Eric Abidal

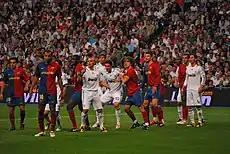
Abidal (far right) playing against Real Madrid.

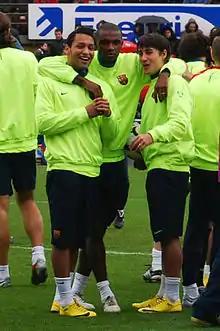
Abidal (center) with Jeffrén Suárez (left) and Bojan Krkić during a training session with Barcelona.

On 29 June 2007, Abidal signed a four-year contract with FC Barcelona for €9 million, after repeatedly stating that he would not return to training with Lyon if he was not allowed to move. He was given the number 22 jersey, as the number 20 he wore at Lyon was already taken by Deco; club president Joan Laporta also mentioned that his contract contained a €90 million release clause, and that Lyon would receive an extra €500,000 if Barcelona won the UEFA Champions League in any of the following four seasons.